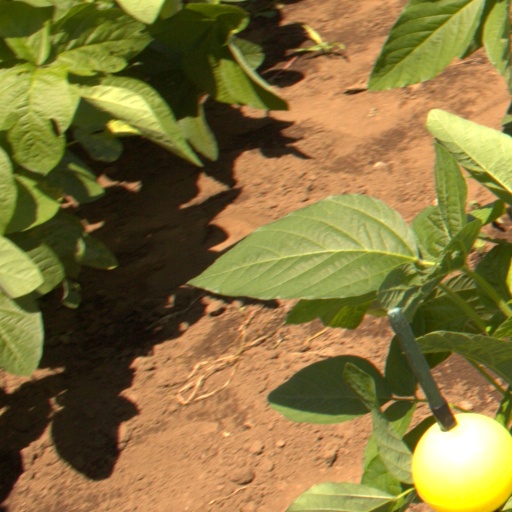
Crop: soybean